The Most Wonderful Moment

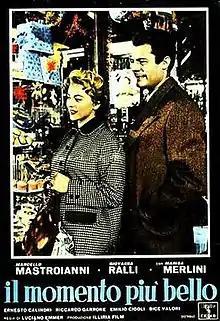
Film poster

The Most Wonderful Moment is a 1957 Italian drama film directed by Luciano Emmer.